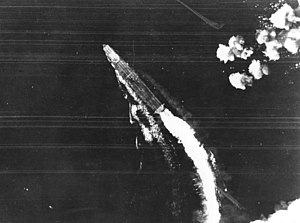
Slaget om Midway / Slagets forløb / Indledende luftangreb
Det japanske hangarskib »Hiryu« under angreb fra amerikanske B-17 bombefly.
Slaget om Midway var et søslag mellem den japanske og den amerikanske flåde ved Midwayøerne i Stillehavet under 2. verdenskrig. Slaget var fremkaldt af Japan og varede fra 4. til 7. juni 1942. Det fandt sted seks måneder efter det japanske angreb på Pearl Harbor, der førte til krigstilstand mellem Japan og USA, og omkring en måned efter slaget ved Koralhavet. Slaget om Midway resulterede i, at USA's styrker afviste angrebet og ødelagde 4 japanske hangarskibe og en tung krydser mod et eget tab af et hangarskib og en destroyer.